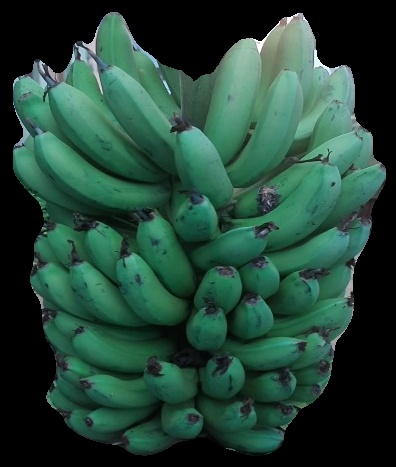
Variety: pachbale
Grade: grade2